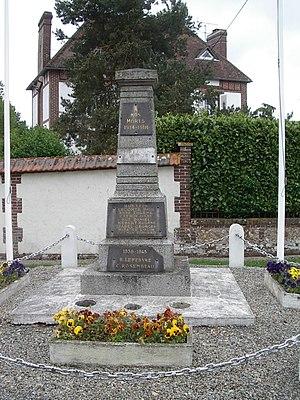
Monument aux mort de Granchain (France, Eure)
Granchain, dénommée jusqu'au 3 octobre 2008 Grandchain, est une ancienne commune française, située dans le département de l'Eure en région Normandie, devenue le 1ᵉʳ janvier 2016 une commune déléguée au sein de la commune nouvelle de Mesnil-en-Ouche.